Ole Borch

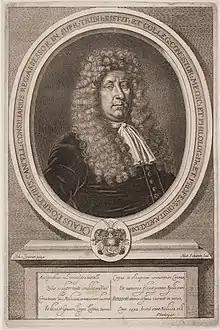
Ole Borch

Ole Borch (7 April 1626 – 13 October 1690) (latinized to "Olaus Borrichius" or "Olaus Borrichus") was a Danish scientist, physician, grammarian, and poet. He was royal physician to both Kings Frederick III of Denmark and Christian V of Denmark.